Fort Wayne Children's Zoo

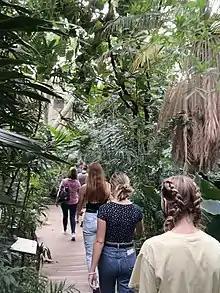
Guests walking through the rain forest dome aviary

The African Journey opened to the public June 6, 2009, on the former site of the African Veldt. The $9 million African Journey is currently the largest expansion in the FWCZ's history, featuring an African lion exhibit, African Village, interactive cultural center, reticulated giraffe feeding area, Safari Trail, plains zebras and wildebeest, new animal exhibits: (banded mongooses, Rüppell's griffon vultures, the Kirk's dik-dik and spotted hyenas, honey badgers, bat-eared foxes, great white pelicans, and servals), Amur leopards and a group educational and picnic area. The Sky Safari, a ski lift-like ride, gives riders an aerial view of the Serengeti-based landscape.